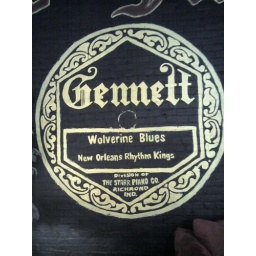
Painted on the third floor wall at Richmond Furniture -- near the Gennett display.